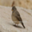
Label: bird